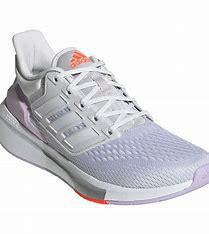
Brand: Adidas
Model: EQ21 Run